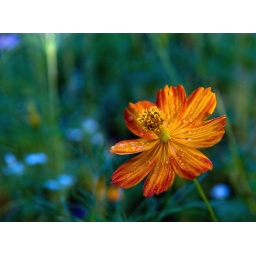
in the wild flower bed